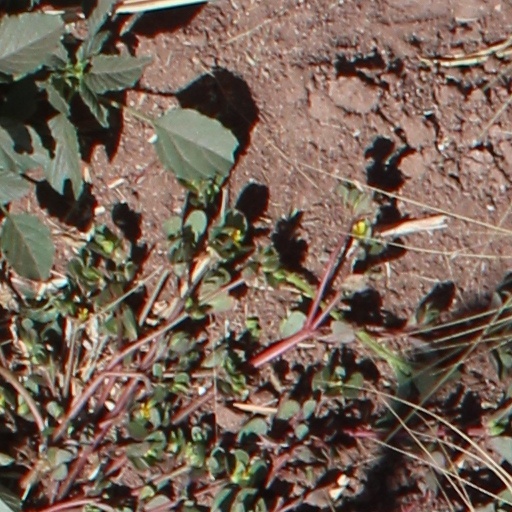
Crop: wheat